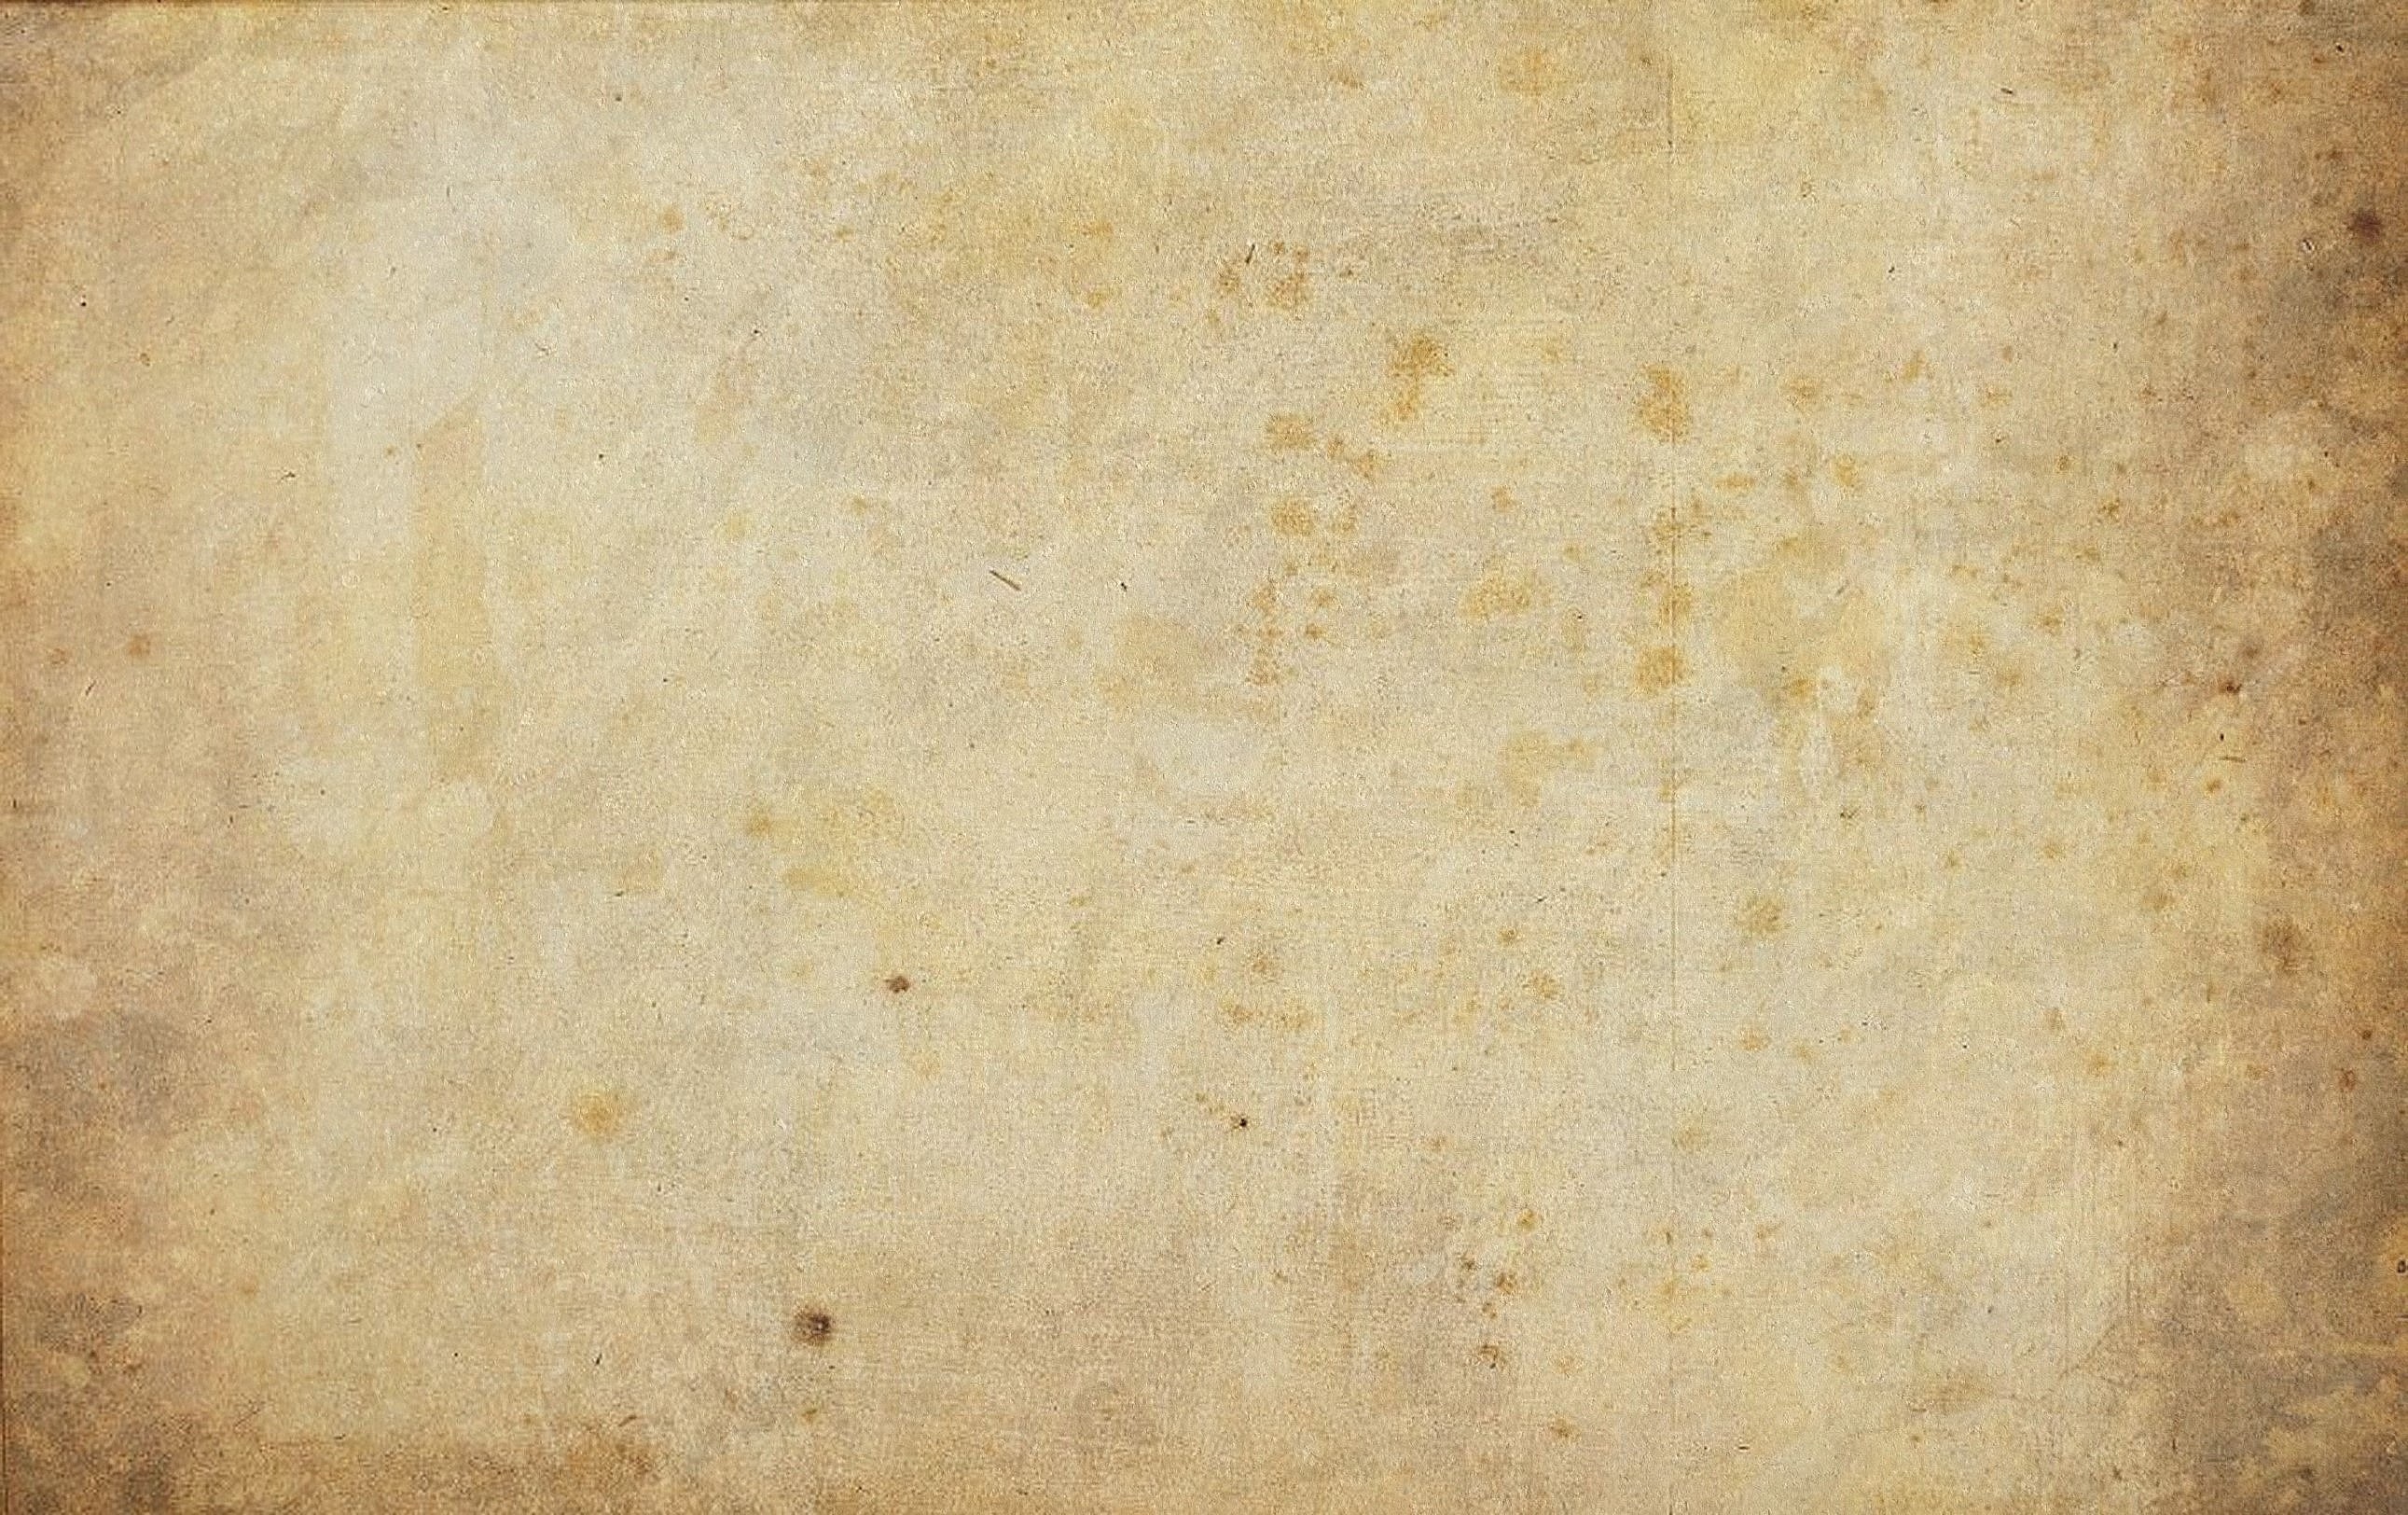
structure, wood, vintage, retro, texture, floor, old, wall, pattern, tile, material, circle, blank, background, plaster, old fashioned, flooring, untitled